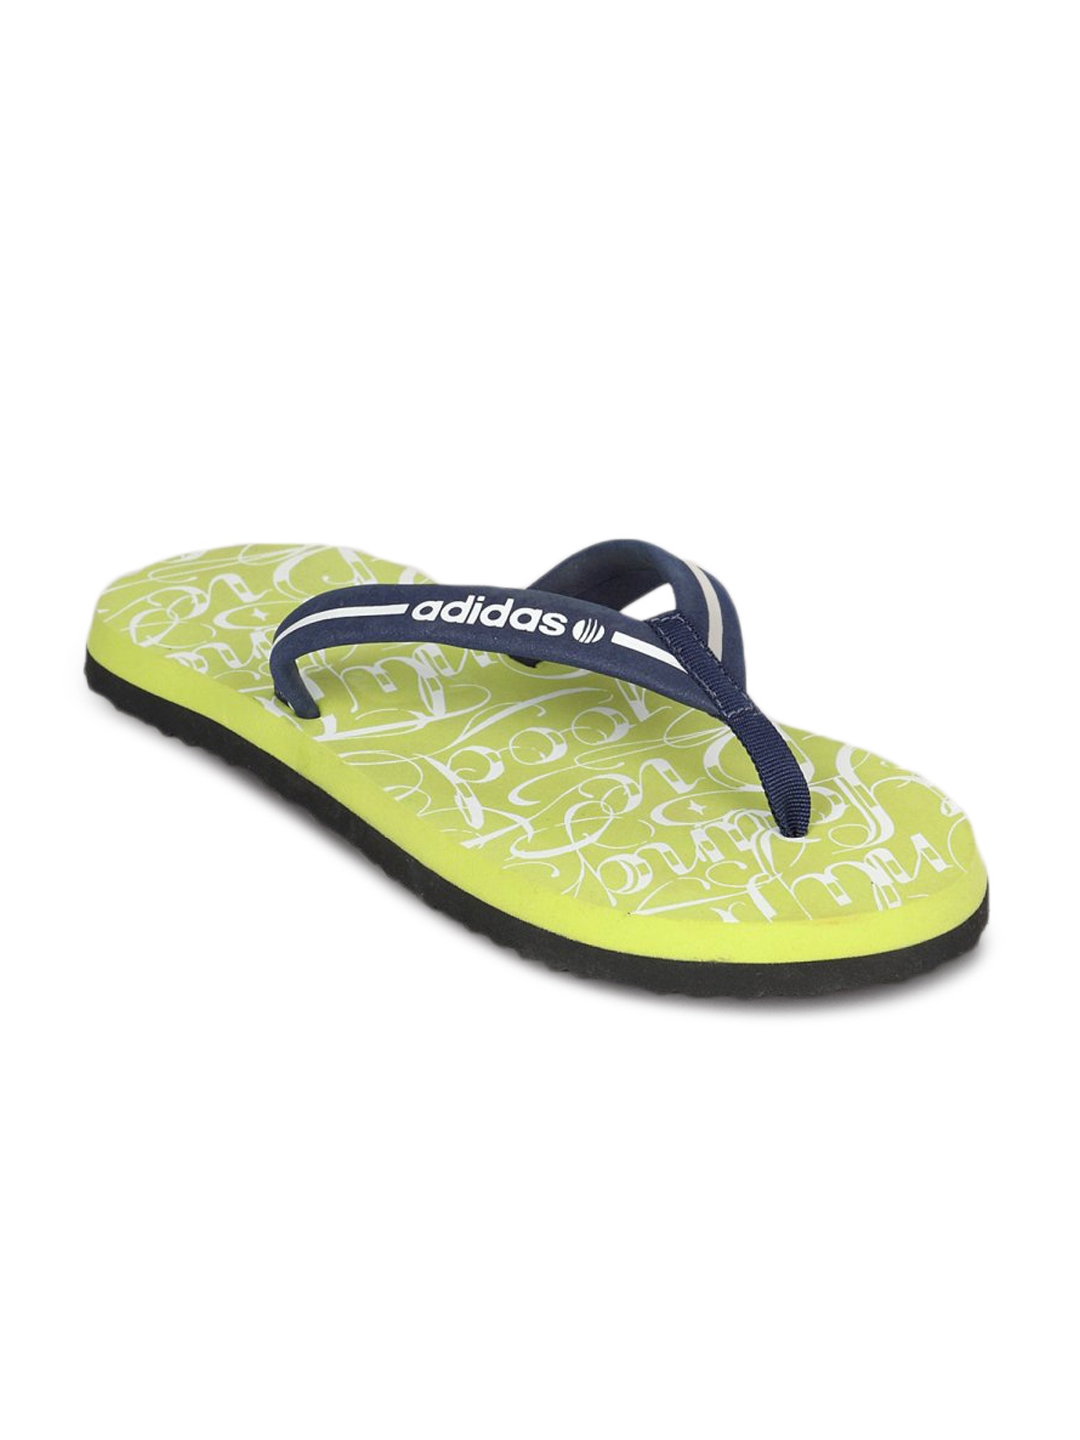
ADIDAS Women's Young Lives Green Flip Flop
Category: Footwear / Flip Flops / Flip Flops
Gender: Women
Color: Green
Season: Summer 2011
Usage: Casual